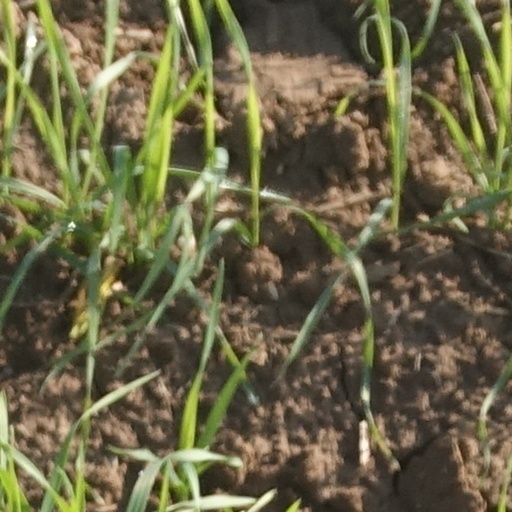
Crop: wheat